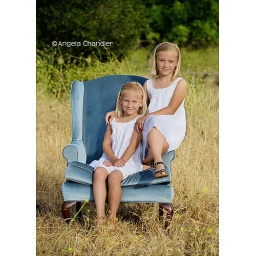
2 girls in a chair